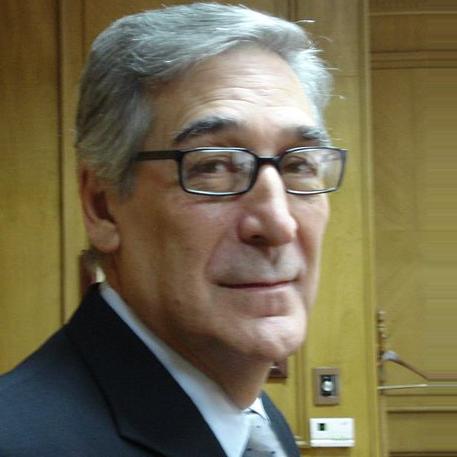
Age: 64